TeachAids

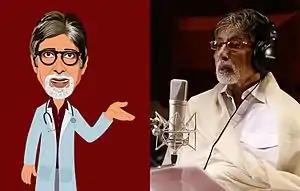
TeachAIDS character of Amitabh Bachchan (left); Bachchan in 2013 TeachAids recording session (right)

TeachAids began in 2005 as a research project at Stanford University. From 2005 to 2009, a new interdisciplinary approach to HIV/AIDS education was developed through IRB-approved research by Piya Sorcar. Key advisors included professors Shelley Goldman (Learning Sciences), Martin Carnoy (Comparative Education), Cheryl Koopman (Psychiatry), Randall Stafford (Epidemiology), and Clifford Nass (Communication).